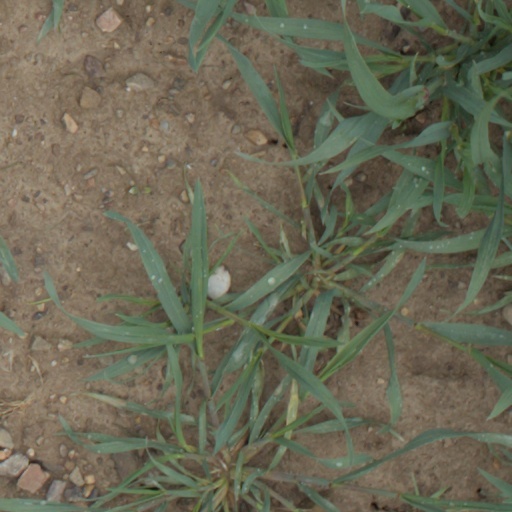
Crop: wheat